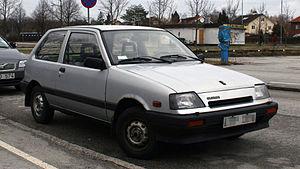
La Suzuki Swift est une citadine polyvalente produite par le constructeur japonais Suzuki et vendue dans le monde entier sous quatre types de carrosserie : 3 ou 5 portes, berline tricorps ou cabriolet.